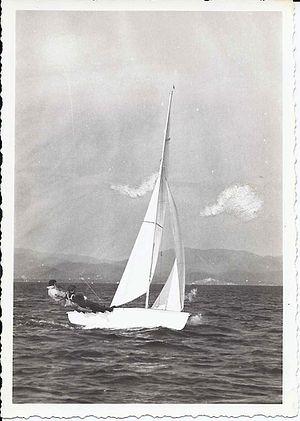
Windy 369 testant le double trapèze en rade d'Hyères en 1969.
En nautisme, le trapèze est un câble qui descend du mât d'un dériveur léger ou d'un catamaran de sport et muni en bas d'une poignée, d'un anneau et d'un sandow de retenue.
Le Windy est une classe de dériveur léger conçue par Léo Bruckner en 1962-64. De 1962 à 1989, environ 1 500 à 2 000 Windy sont construits à Saint-Égrève, dans la banlieue de Grenoble, puis à Saint-Priest, dans la banlieue de Lyon.